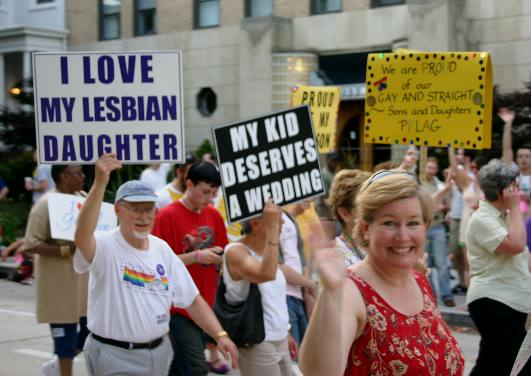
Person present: Yes